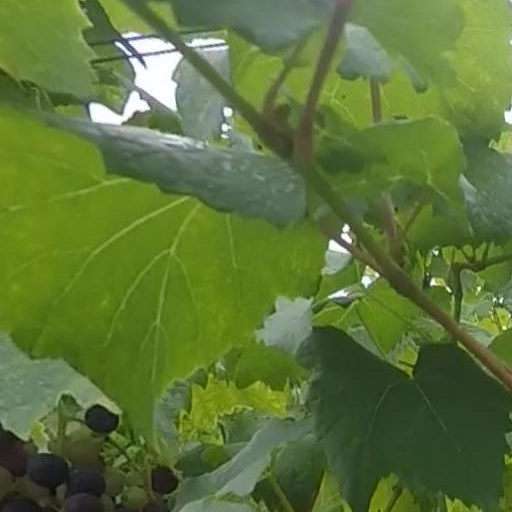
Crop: grape